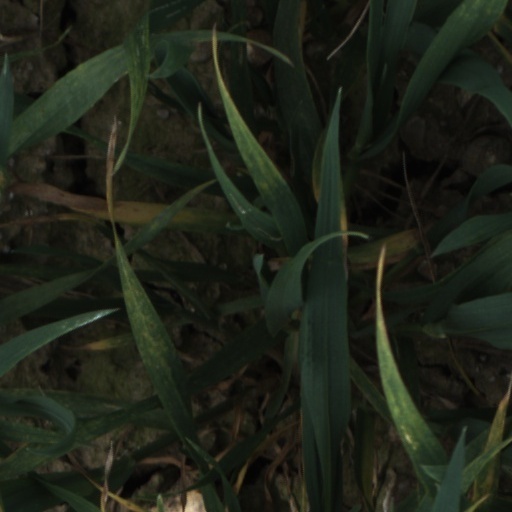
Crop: wheat